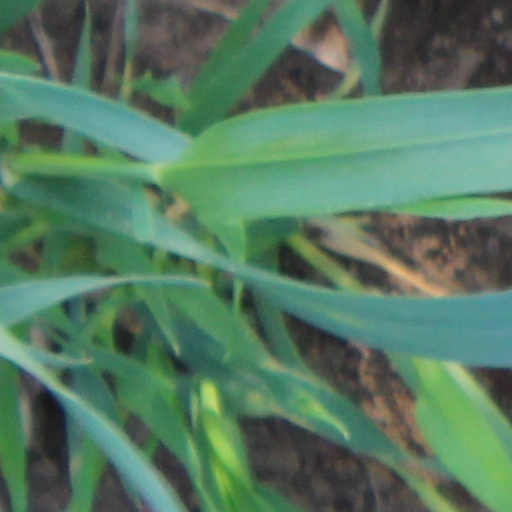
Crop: wheat